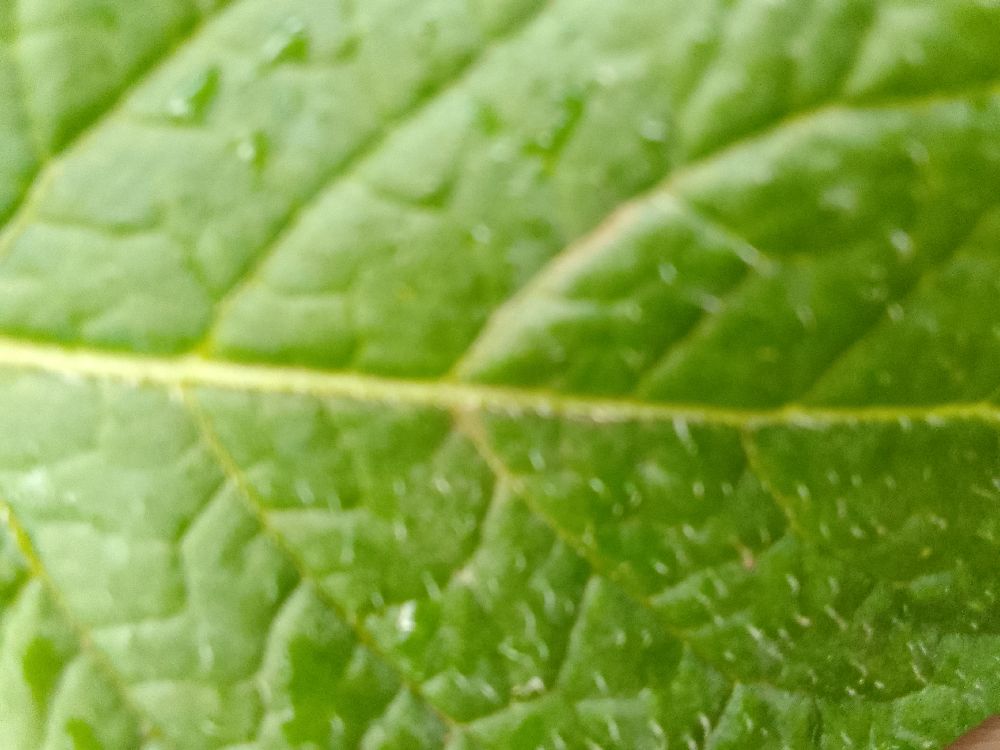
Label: Healthy